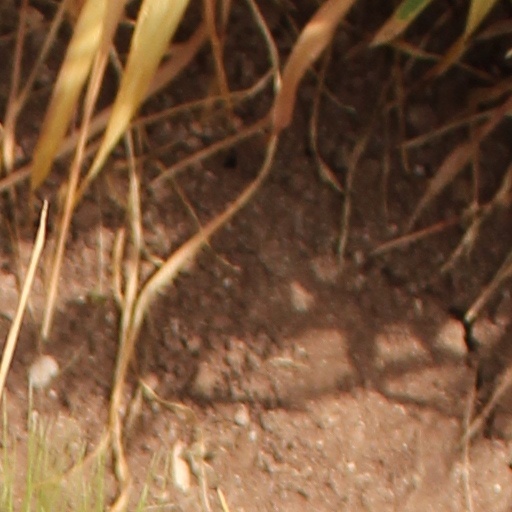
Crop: wheat